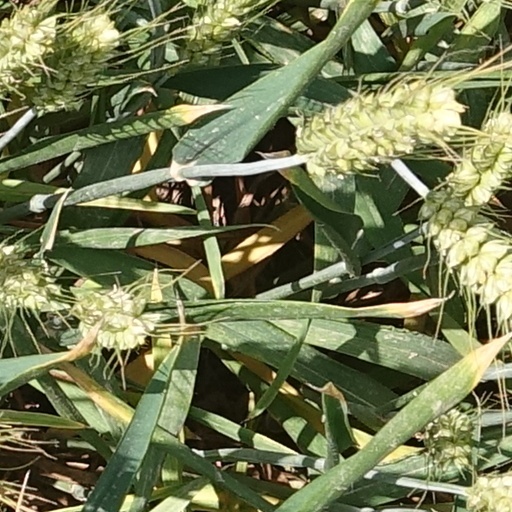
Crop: wheat